Kit and replica cars of New Zealand

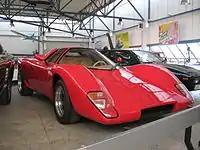
Manta Monage on which the Mararn is based

Graham McRae imported a replica McLaren M6B made by US based Manta Cars and called the Montage. McRae approached David Harrod of Fibreglass Developments Limited (FDL) of Bunnythorpe in the late 1970s to make a mould of the Montage. McRae intended to build and sell the cars in New Zealand. Harrod set about making the moulds and redesigned the doors, front headlight position, lowered the seat mounts. McRae sold his interest to Harrod as he had been offered a mechanic position with US Skoal Bandit racing team of Paul Newman. McLaren were approached for consent to build the car as its design was subject to their patents. They refused, but as their patent ran out in 1981 Harrod was free to build and sell the cars. A total of 37 cars were built with 4 being sold in Australia. Harrod left for Australia in 1982 and Steve Bond took over.